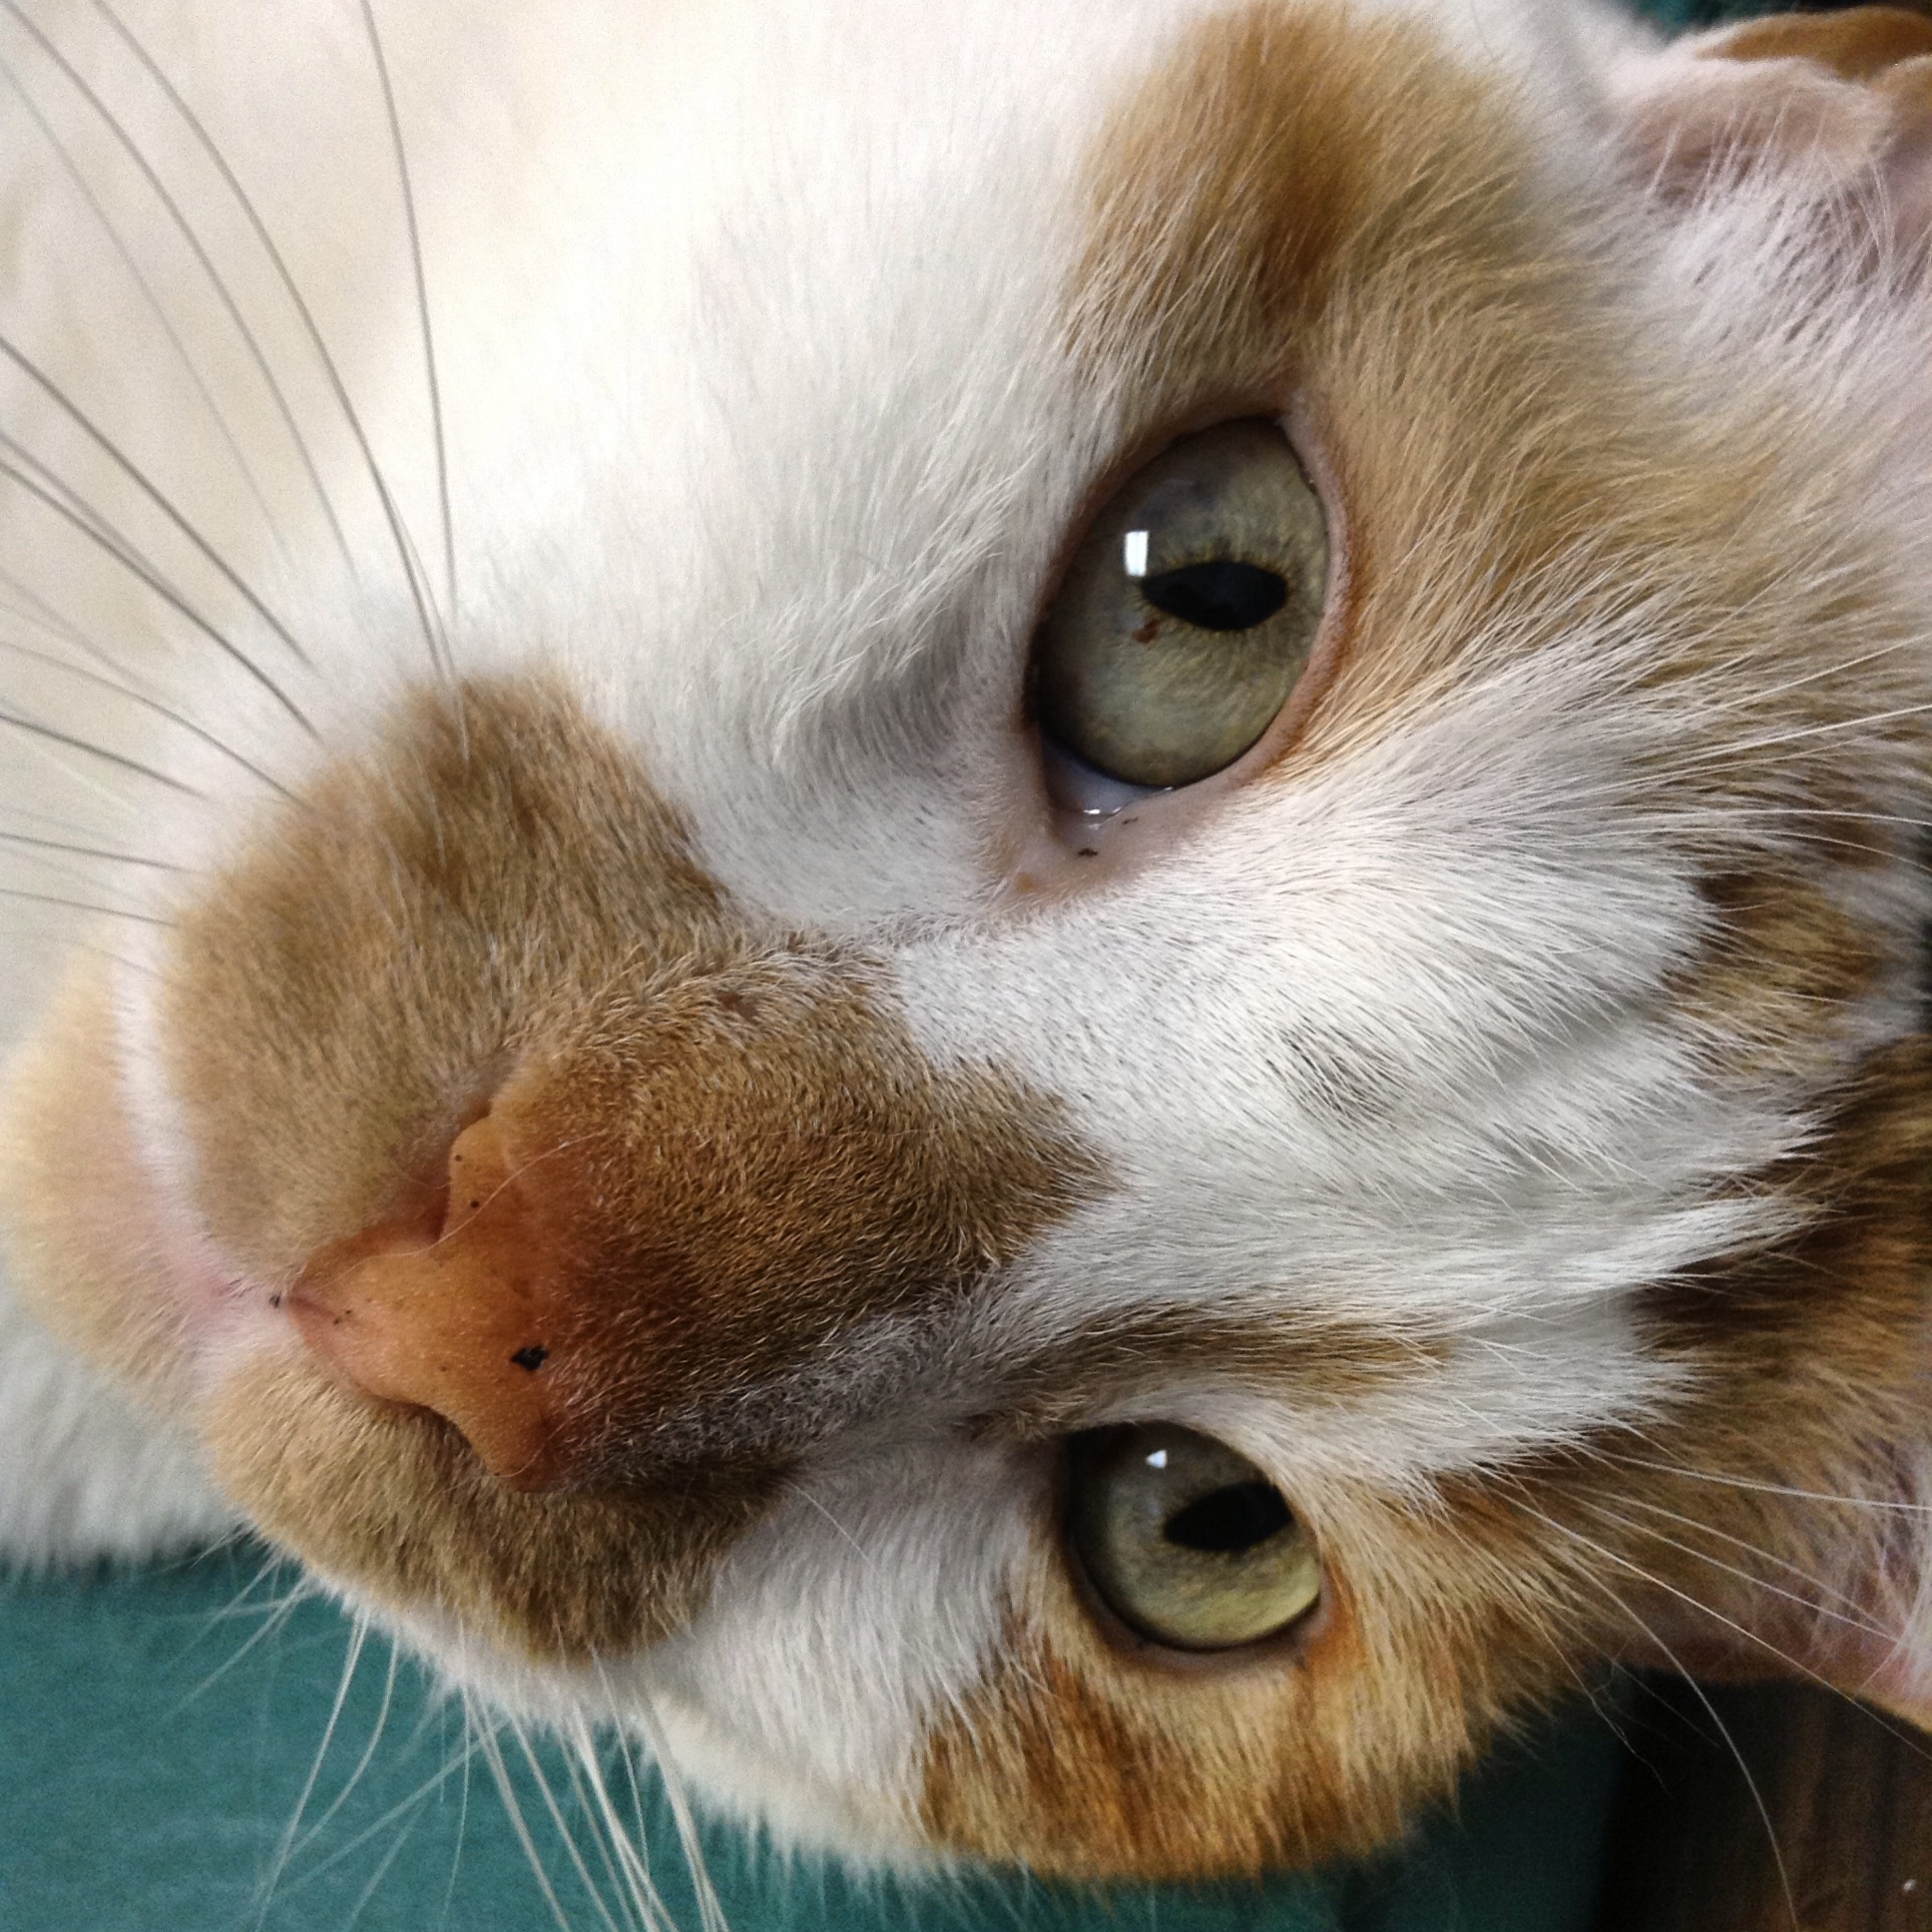
cute, fur, kitten, cat, mammal, close up, nose, whiskers, kitty, snout, eye, vertebrate, organ, small to medium sized cats, cat like mammal